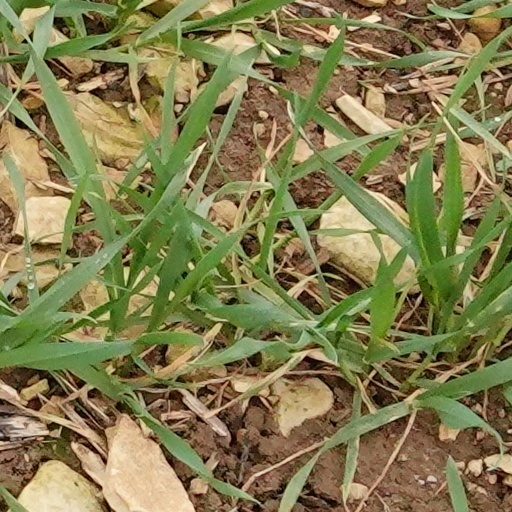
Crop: wheat